Zhu Rui

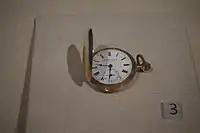
A pocket watch Zhu Rui used.

From 1937 he started serving as secretary for the Military Commission of the North China Bureau, and other positions out of the army mainly involving United Front work. He returned to the military in 1939 when he was transferred to Shandong to become political commissar of the Eighth Route Army First Column. His wife, Chen Ruoke, and their newborn son were killed in 1941 by the Japanese army.